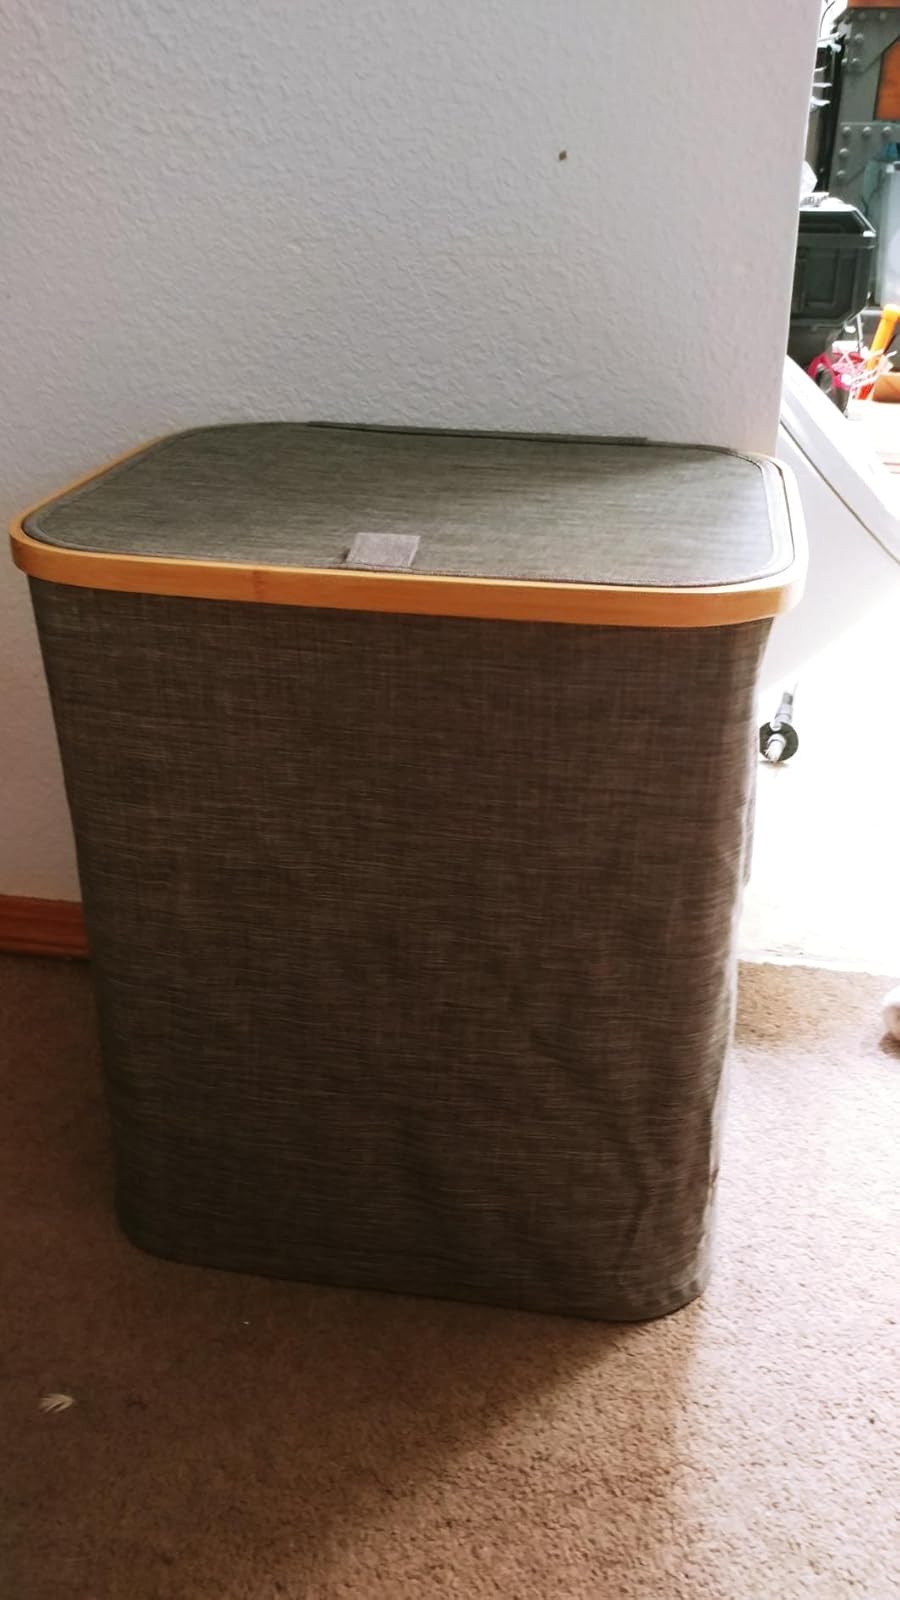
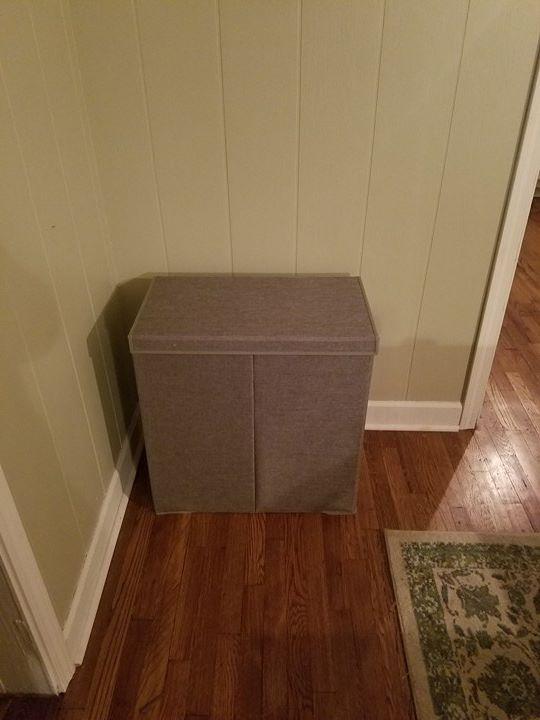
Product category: items_hamper
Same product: no